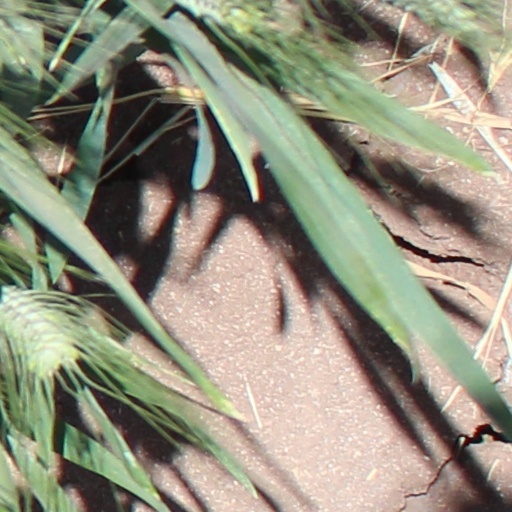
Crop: wheat